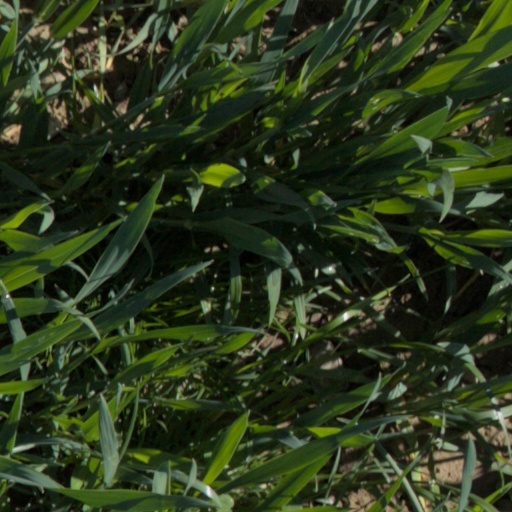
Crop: wheat